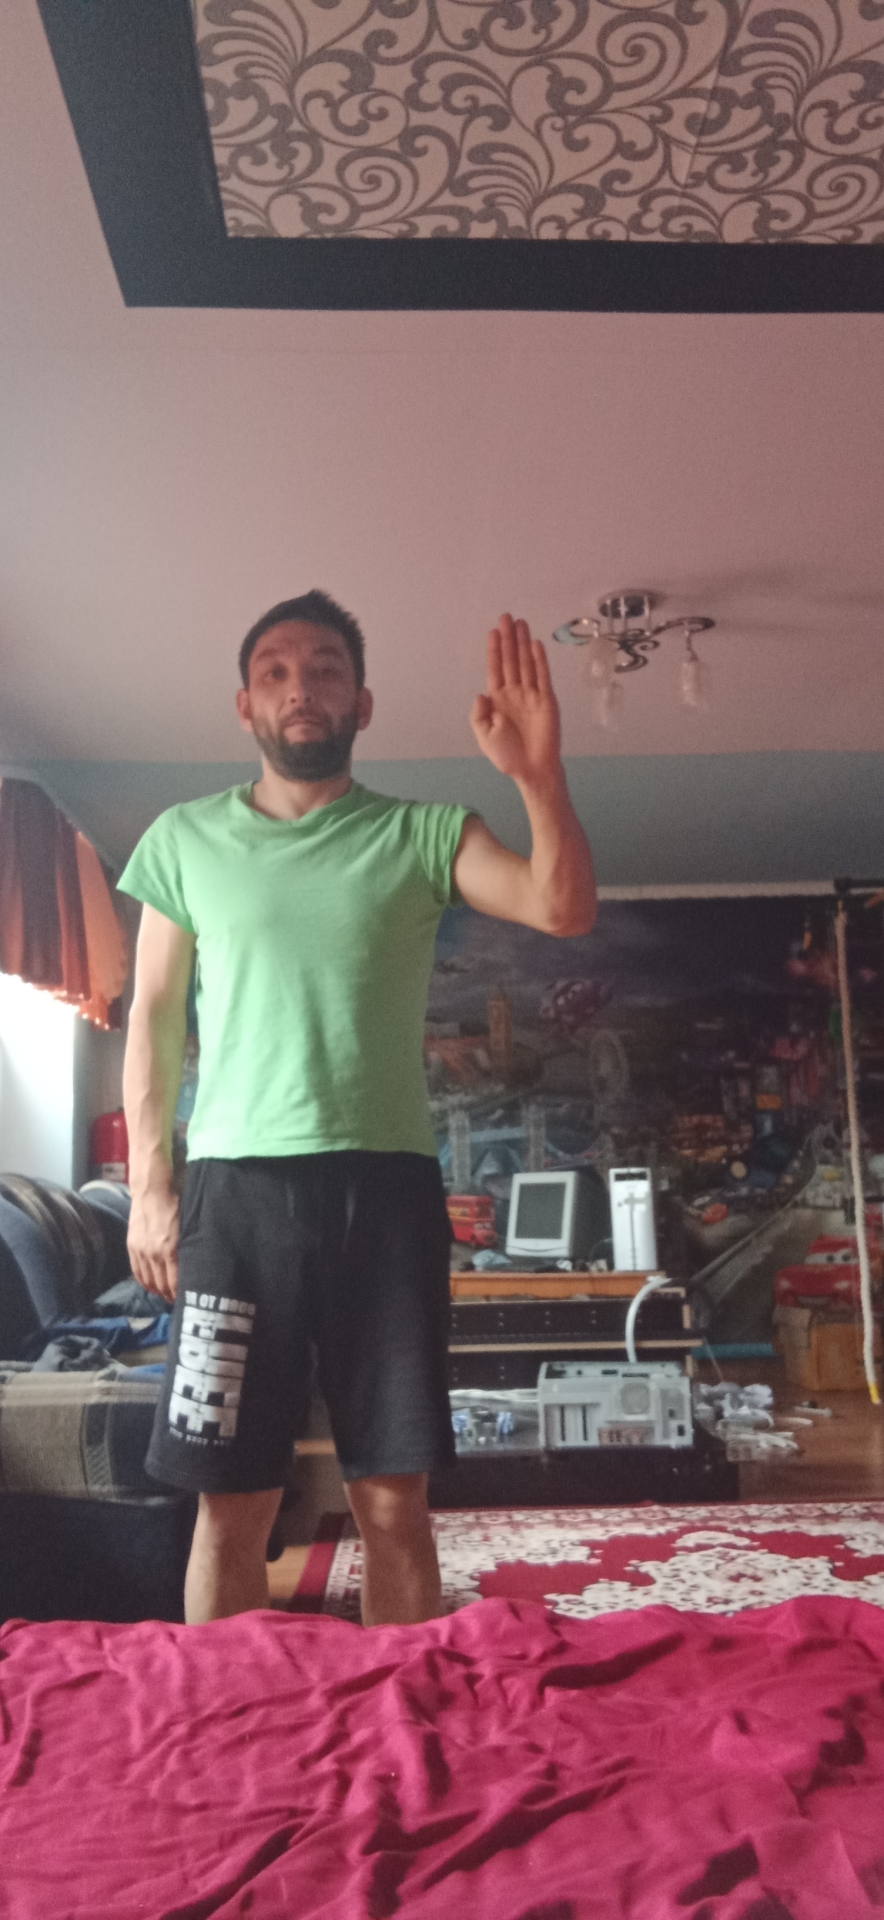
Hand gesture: stop